Varkaus

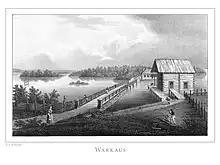
Illustration in Finland framstäldt i teckningar edited by Zacharias Topelius and published 1845-1852.

Varkaus, before 1929 known as Warkaus, is a Middle-Savonian industrial town and municipality of Finland. It is located in the province of Eastern Finland and is part of the Northern Savonia region, between the city of Kuopio and the town of Savonlinna.